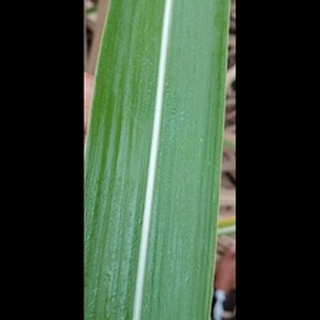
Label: healthy_sugarcane